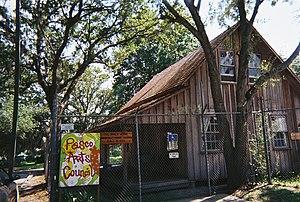
Elfers est une census-designated place située dans le comté de Pasco, dans l’État de Floride, aux États-Unis. Sa population s’élevait à 13 986 habitants lors du recensement de 2010.